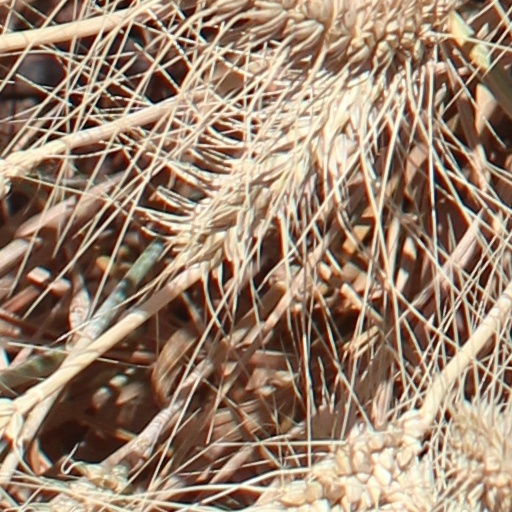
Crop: wheat